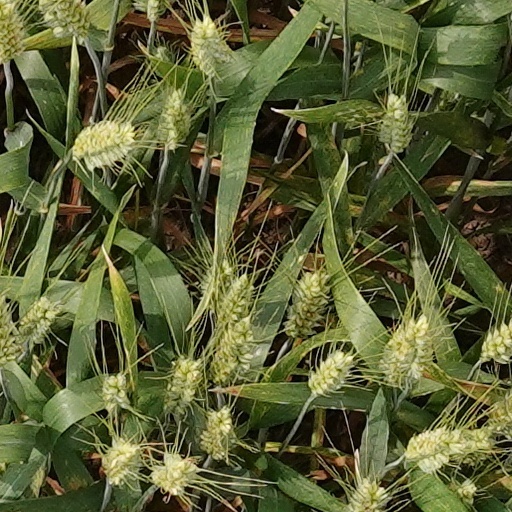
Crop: wheat